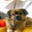
Label: dog